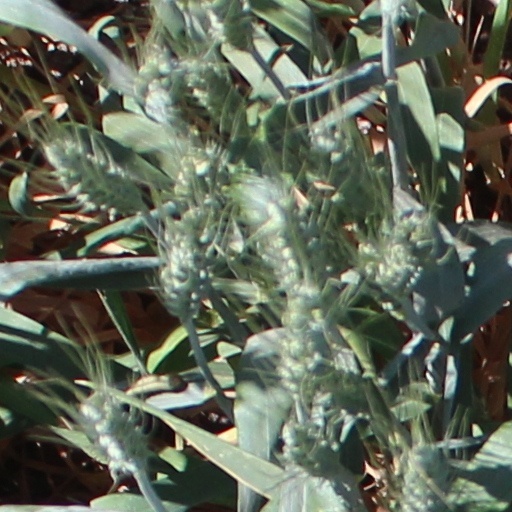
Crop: wheat